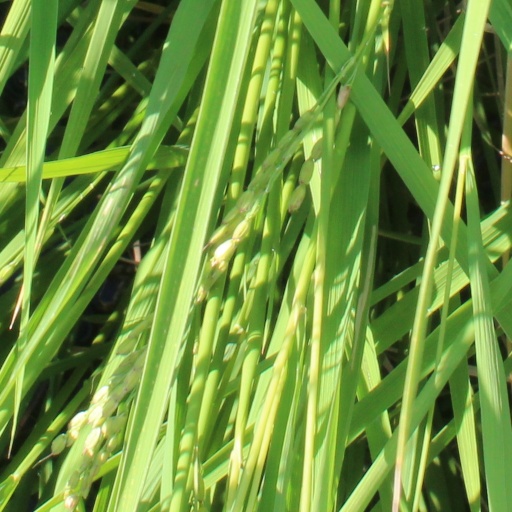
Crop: rice